Kassey Kallman

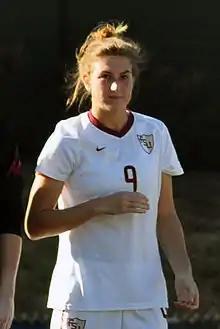

Kallman burst onto the ACC women's soccer scene, leading the Seminoles her freshman year in minutes played and was the only true freshman to start every game while being named Second-Team All-ACC, to the All-ACC Freshman Team and was a Soccer America First-Team Freshman All-American. That year, Kallman scored her first collegiate goal against in-state rival the Florida Gators in the 89th minute to send that game into overtime. She followed that up as a sophomore by playing every minute of all 26 games for Florida State while helping the Seminoles to their first ACC Championship and fifth NCAA College Cup appearance. She was then named captain for her junior year, leading The Seminole defense that blanked their first eight ACC opponents en route to claiming the ACC regular season title for the second time in school history, and continued her senior when she was a Hermann Trophy Semifinalist and Honda Award finalist. She was the first player from Florida State to be named ACC Defensive Player of the Year and even from the backline, Kallman had two important game winning goals in a senior campaign that came just short of a national championship, losing to UCLA in the final. That year she led a Seminole defense ranked in the top 25 nationally in goals against average (7th) and shutout percentage (17th), while their 15 shutouts are the second most in school history – two off the school record of 17 set her junior year.